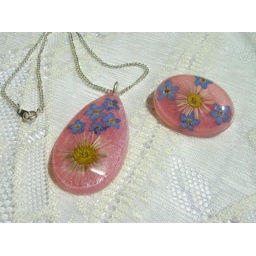
Real pressed daisy and forget-me-not flowers preserved in a pink resin teardrop necklace/pendant and brooch.